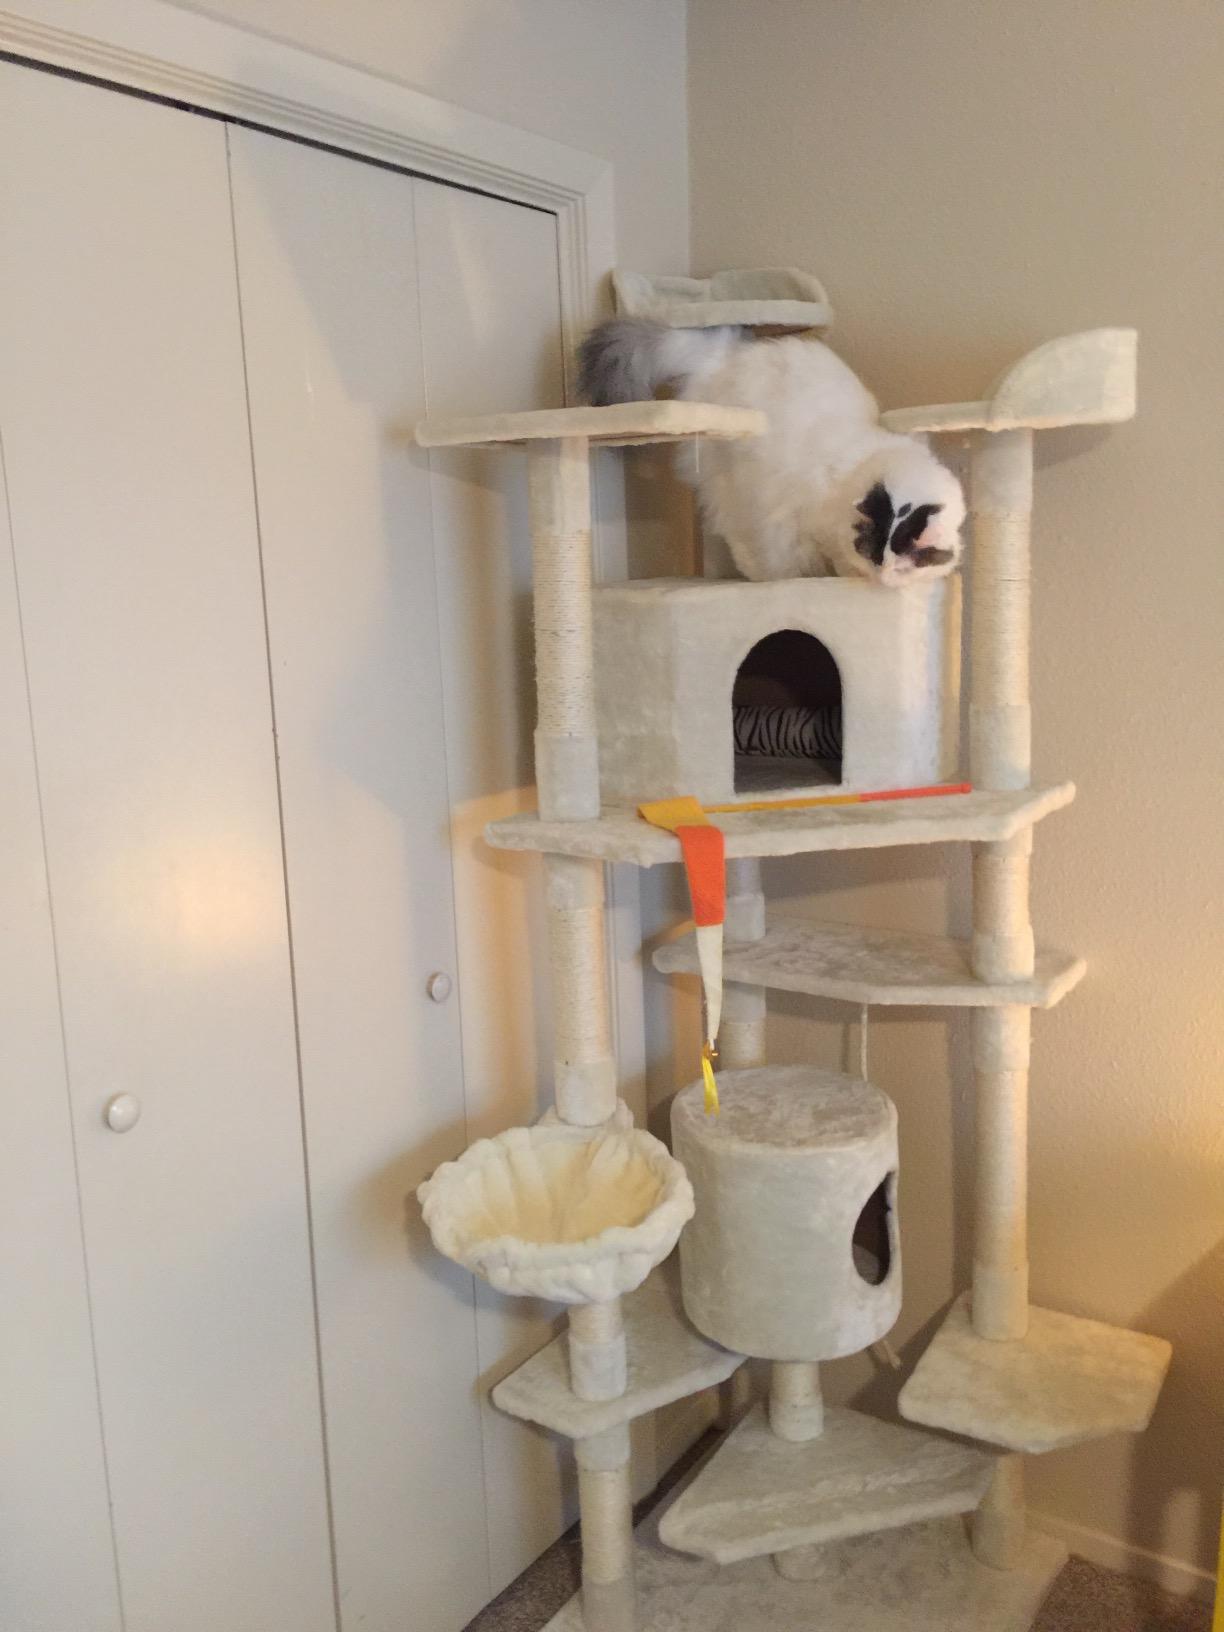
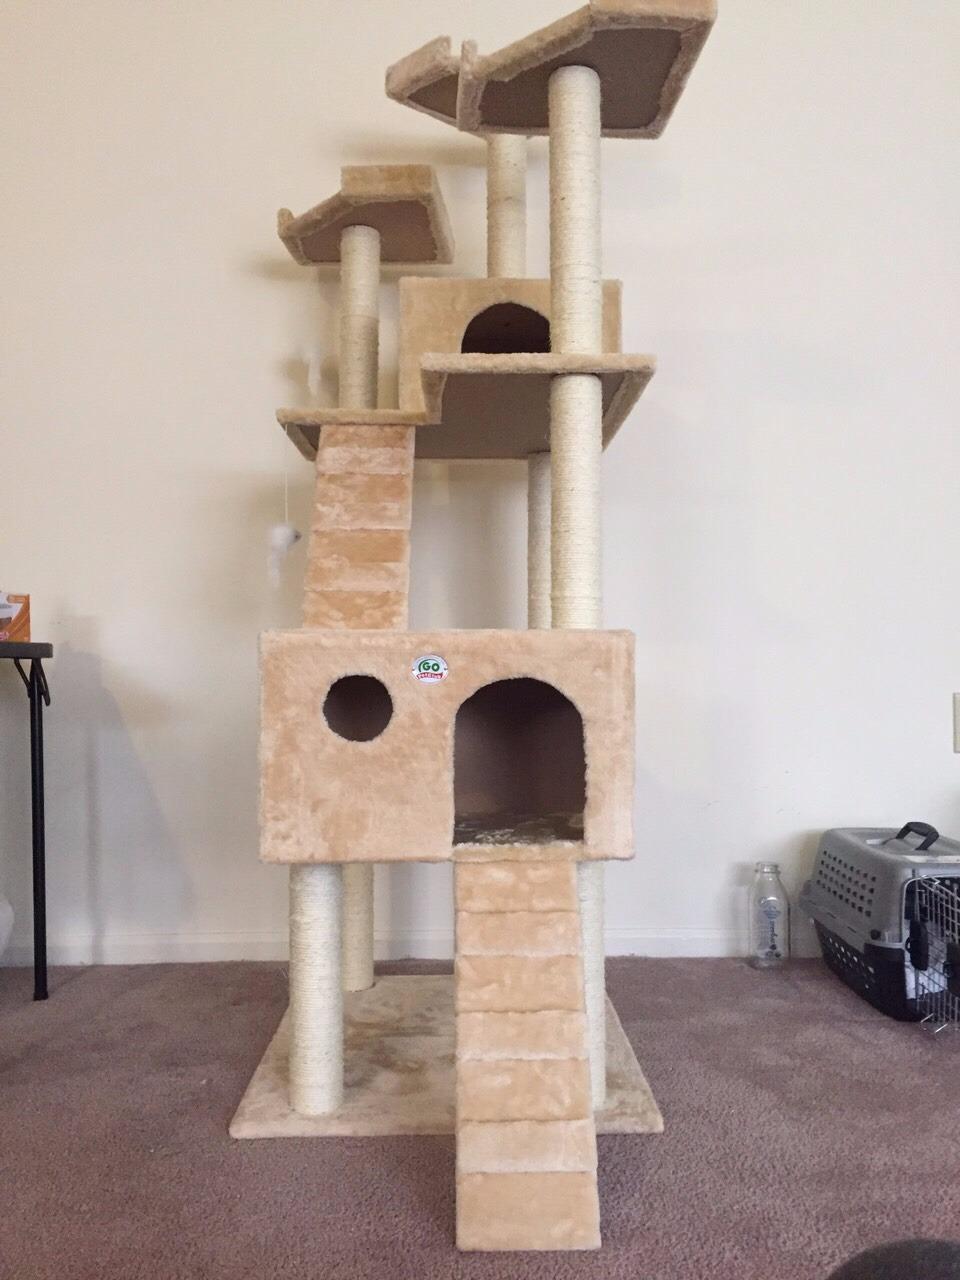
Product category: items_cat tree
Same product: no